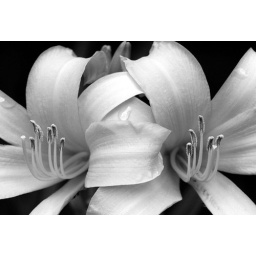
Garden picture in black and white